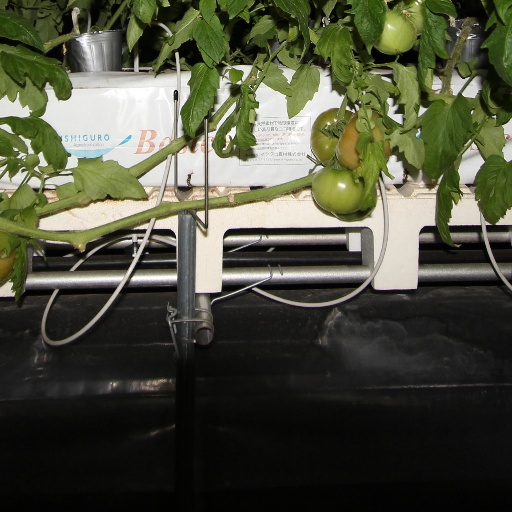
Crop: tomato